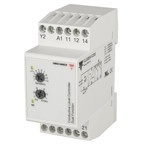
CLD2EA1C230
SYSTEM System HOUSING 2-DIN SENSING FUNCTION Filling or Emptying CONNECTION Terminals OUTPUT Relay DPDT MATERIAL Plastic HOUSING 35,5 x 81 x 60 mm SENSING FUNCTION 250 oHm to 500 koHm MATERIAL NORYL
Brand: CARLO GAVAZZI
Category: Home & Garden > Flood, Fire & Gas Safety > Water & Flood Detectors > Thermal Leak Detectors